1880 Michigan Wolverines football team

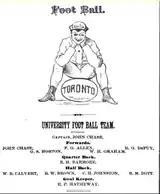
Profile of the 1880 football team from "The Palladium" of 1881

Although the 1880 season featured only one inter-collegiate game, that game was preceded by a series of inter-class football games. The first inter-class game was a game between the freshman and the sophomores that stretched across three Saturdays. The game began on Saturday, September 25, 1880, with John "Tubby" Chase serving as the referee. The game was resumed two weeks later on Saturday, October 9. On the latter date, the game attracted a crowd estimated at 700 spectators: "The players was [sic] greatly impeded by the crowd, which must have numbered 700, and which followed the ball almost as closely as the players." The game was completed on Saturday, October 23. Having won five of the nine "innings" played, the freshman team was declared the winner. The game was played on a field near the hospital, and "The Chronicle" (a weekly newspaper at the University of Michigan) commented on the violence in one of the "rushes" that occurred near the hospital: "The one which took place on the hospital steps was almost worthy of a grammar school. It would have been more to the point if the fresh. had displayed their muscle in the ring."